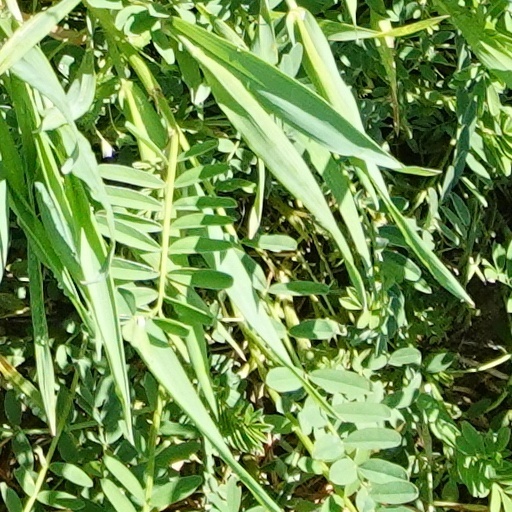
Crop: wheat